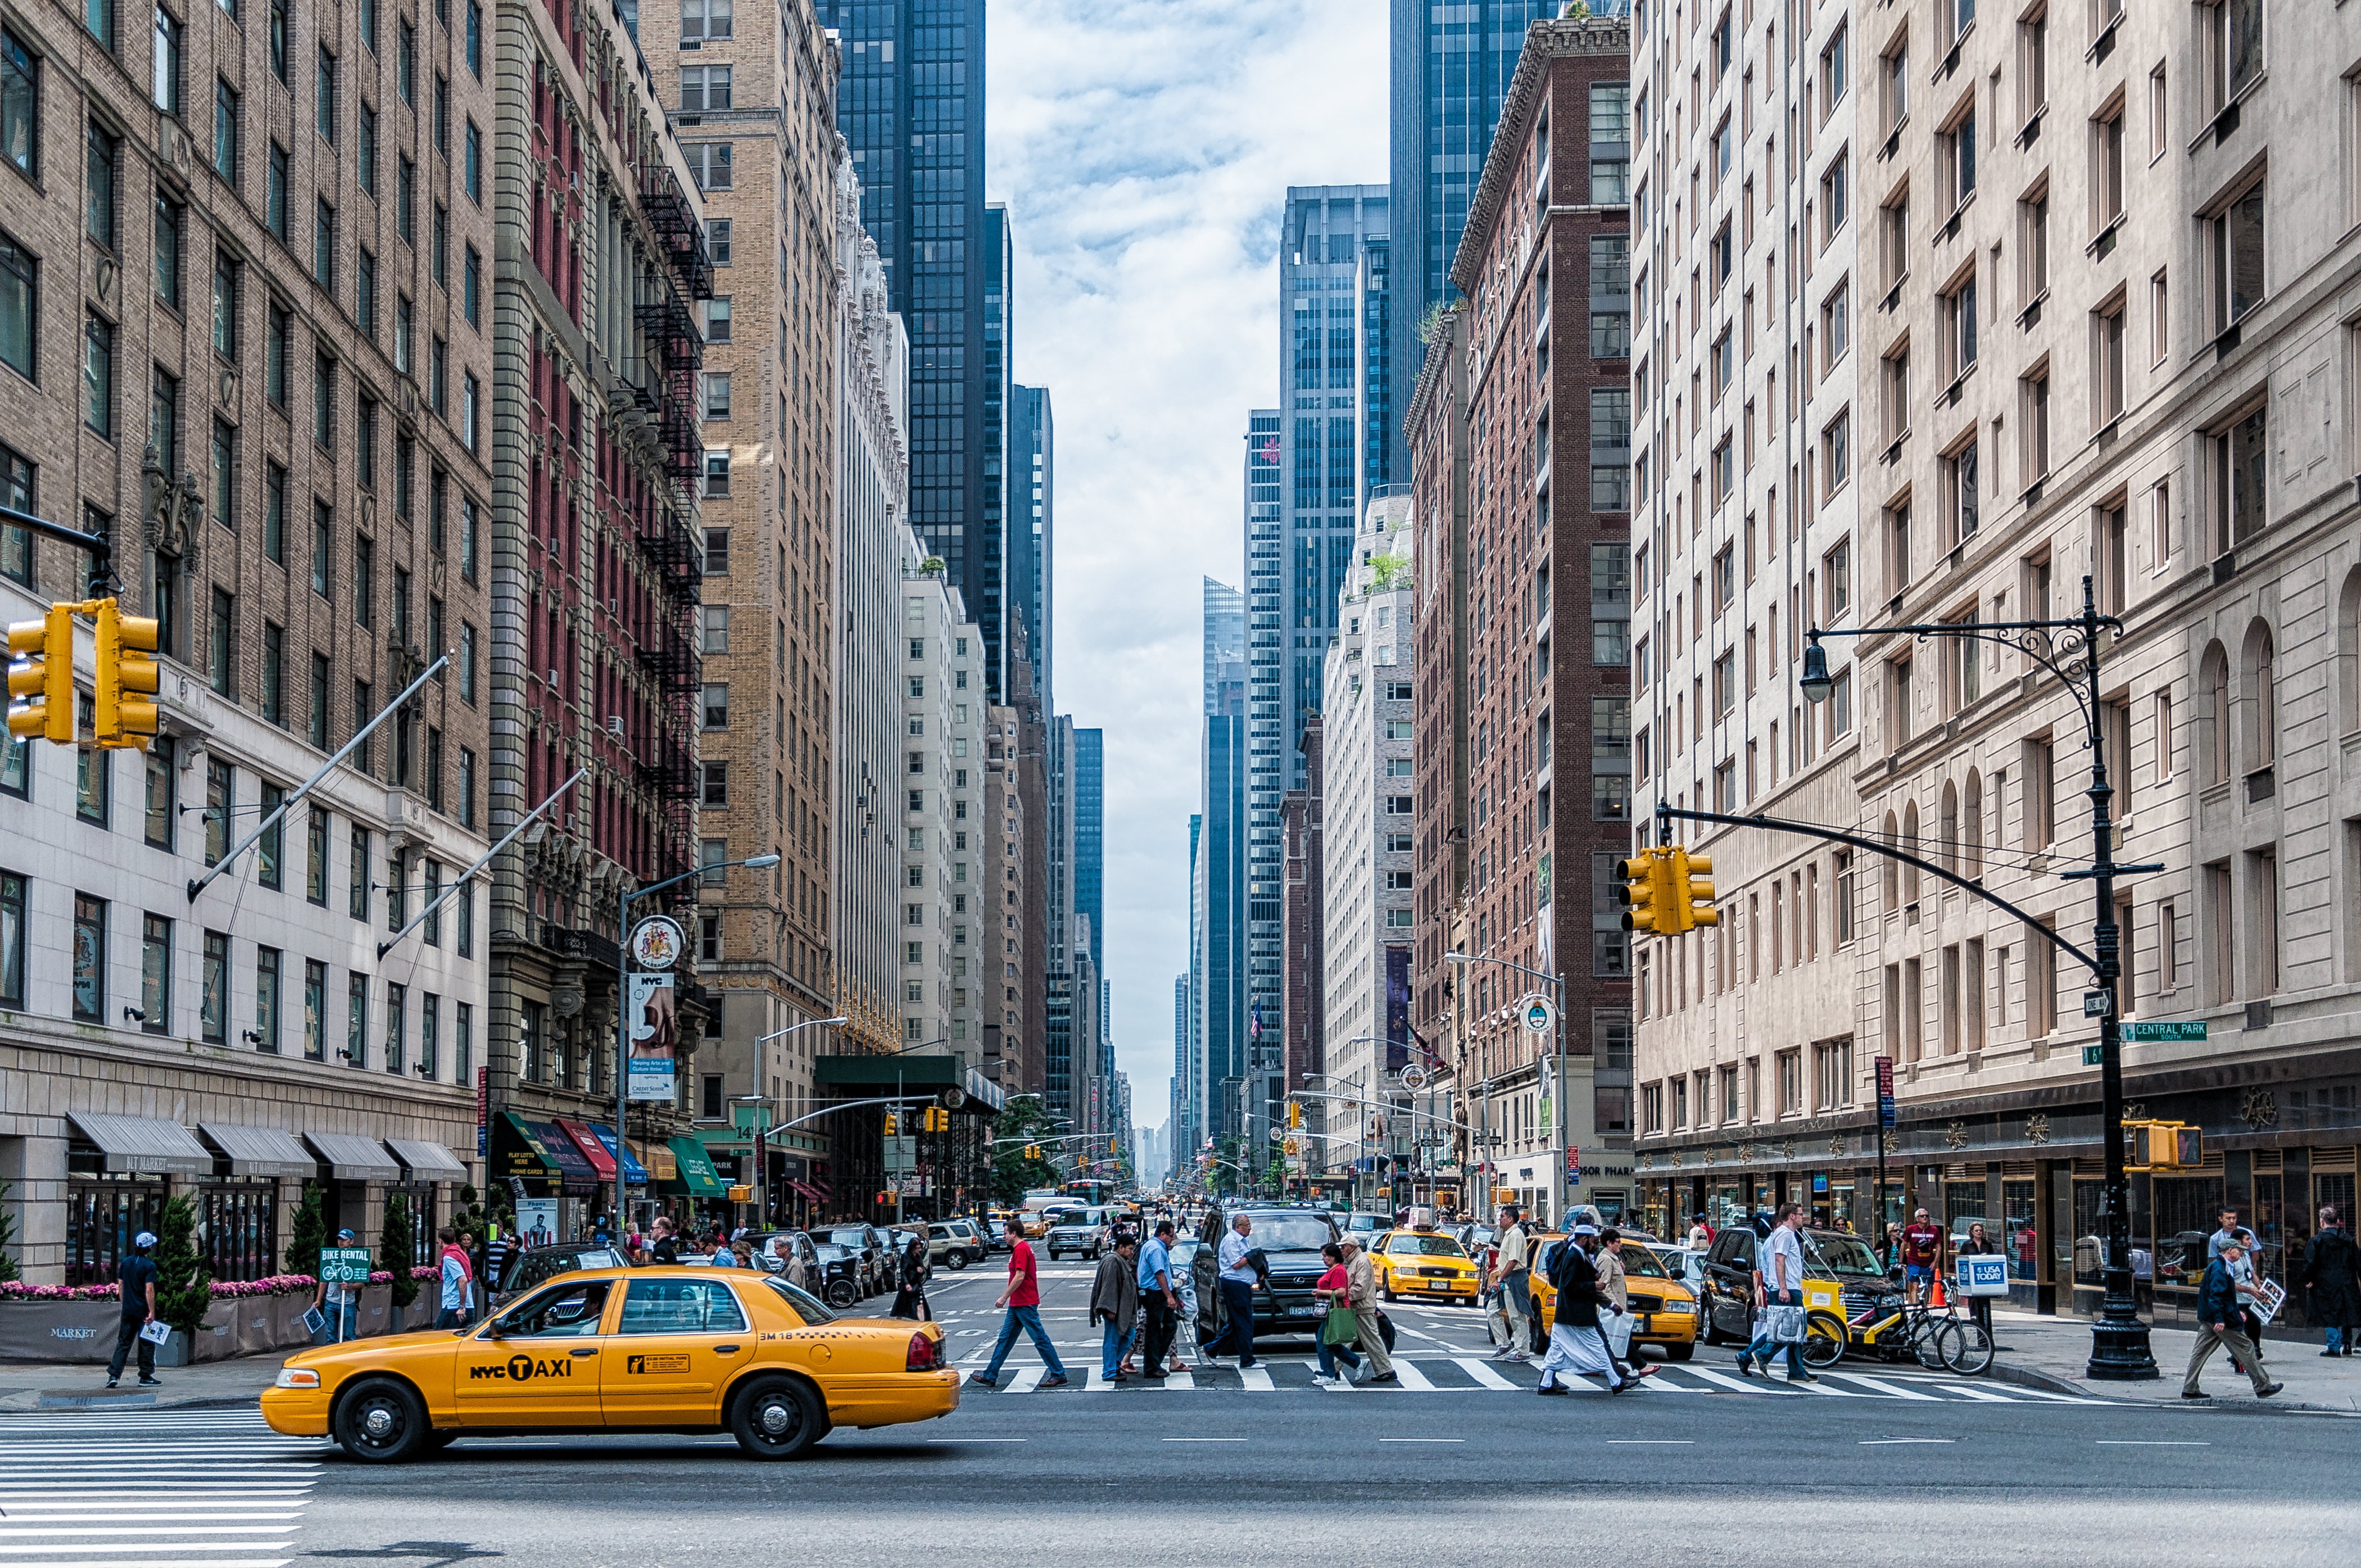
pedestrian, architecture, people, road, skyline, traffic, street, city, skyscraper, urban, cityscape, downtown, plaza, landmark, facade, tourism, lane, tower block, buildings, infrastructure, cars, metropolis, neighbourhood, pedestrian crossing, urban area, human settlement, metropolitan area